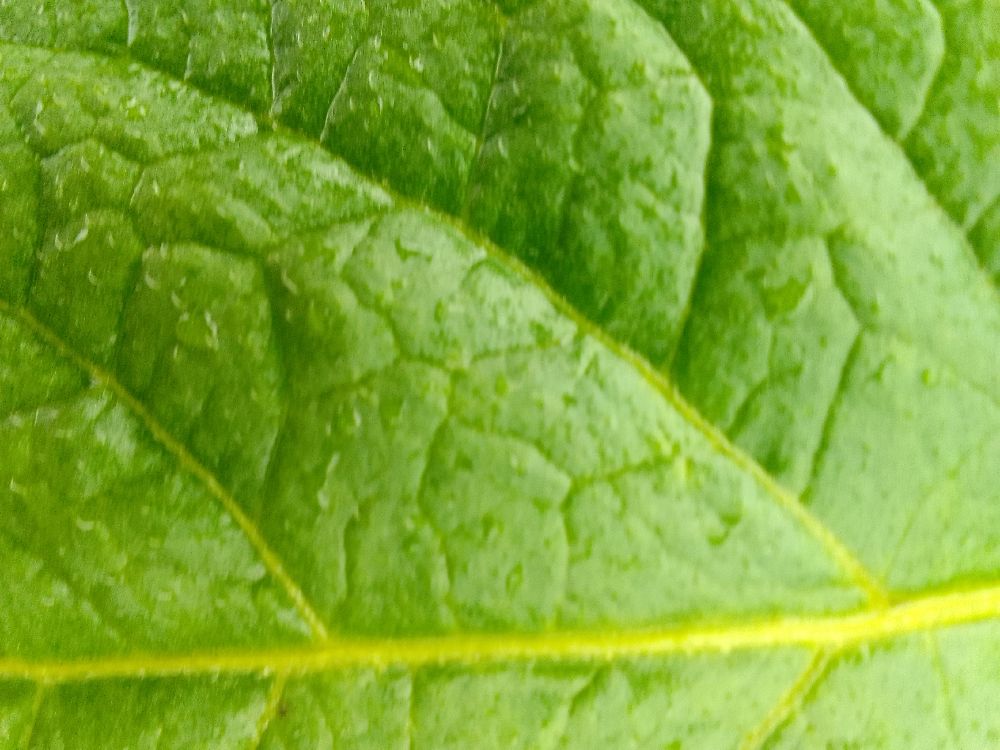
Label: Healthy